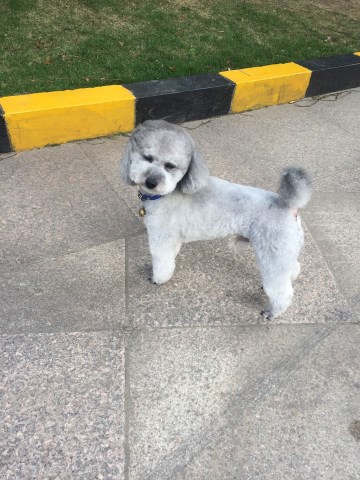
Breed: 7449-n000128-teddy